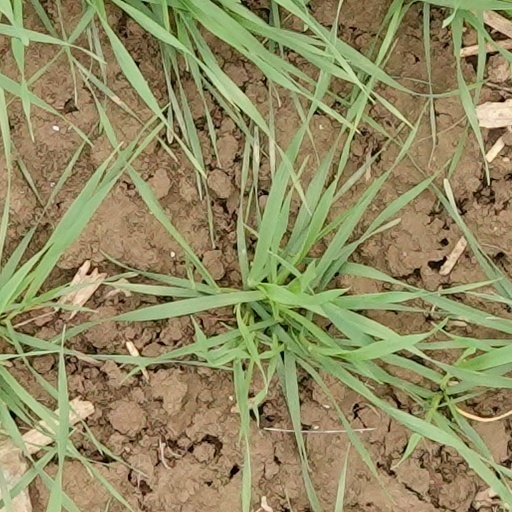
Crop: wheat